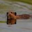
Label: beaver